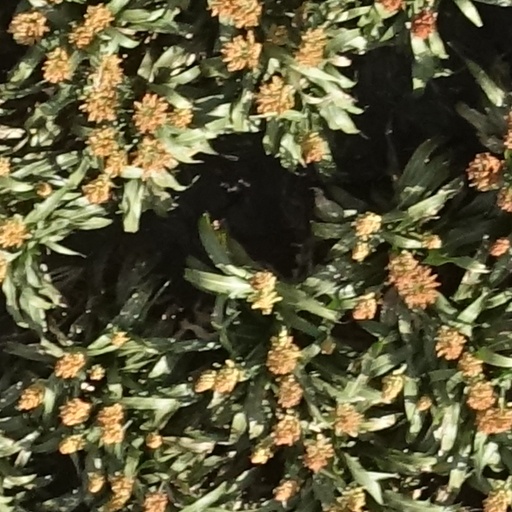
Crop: sorghum